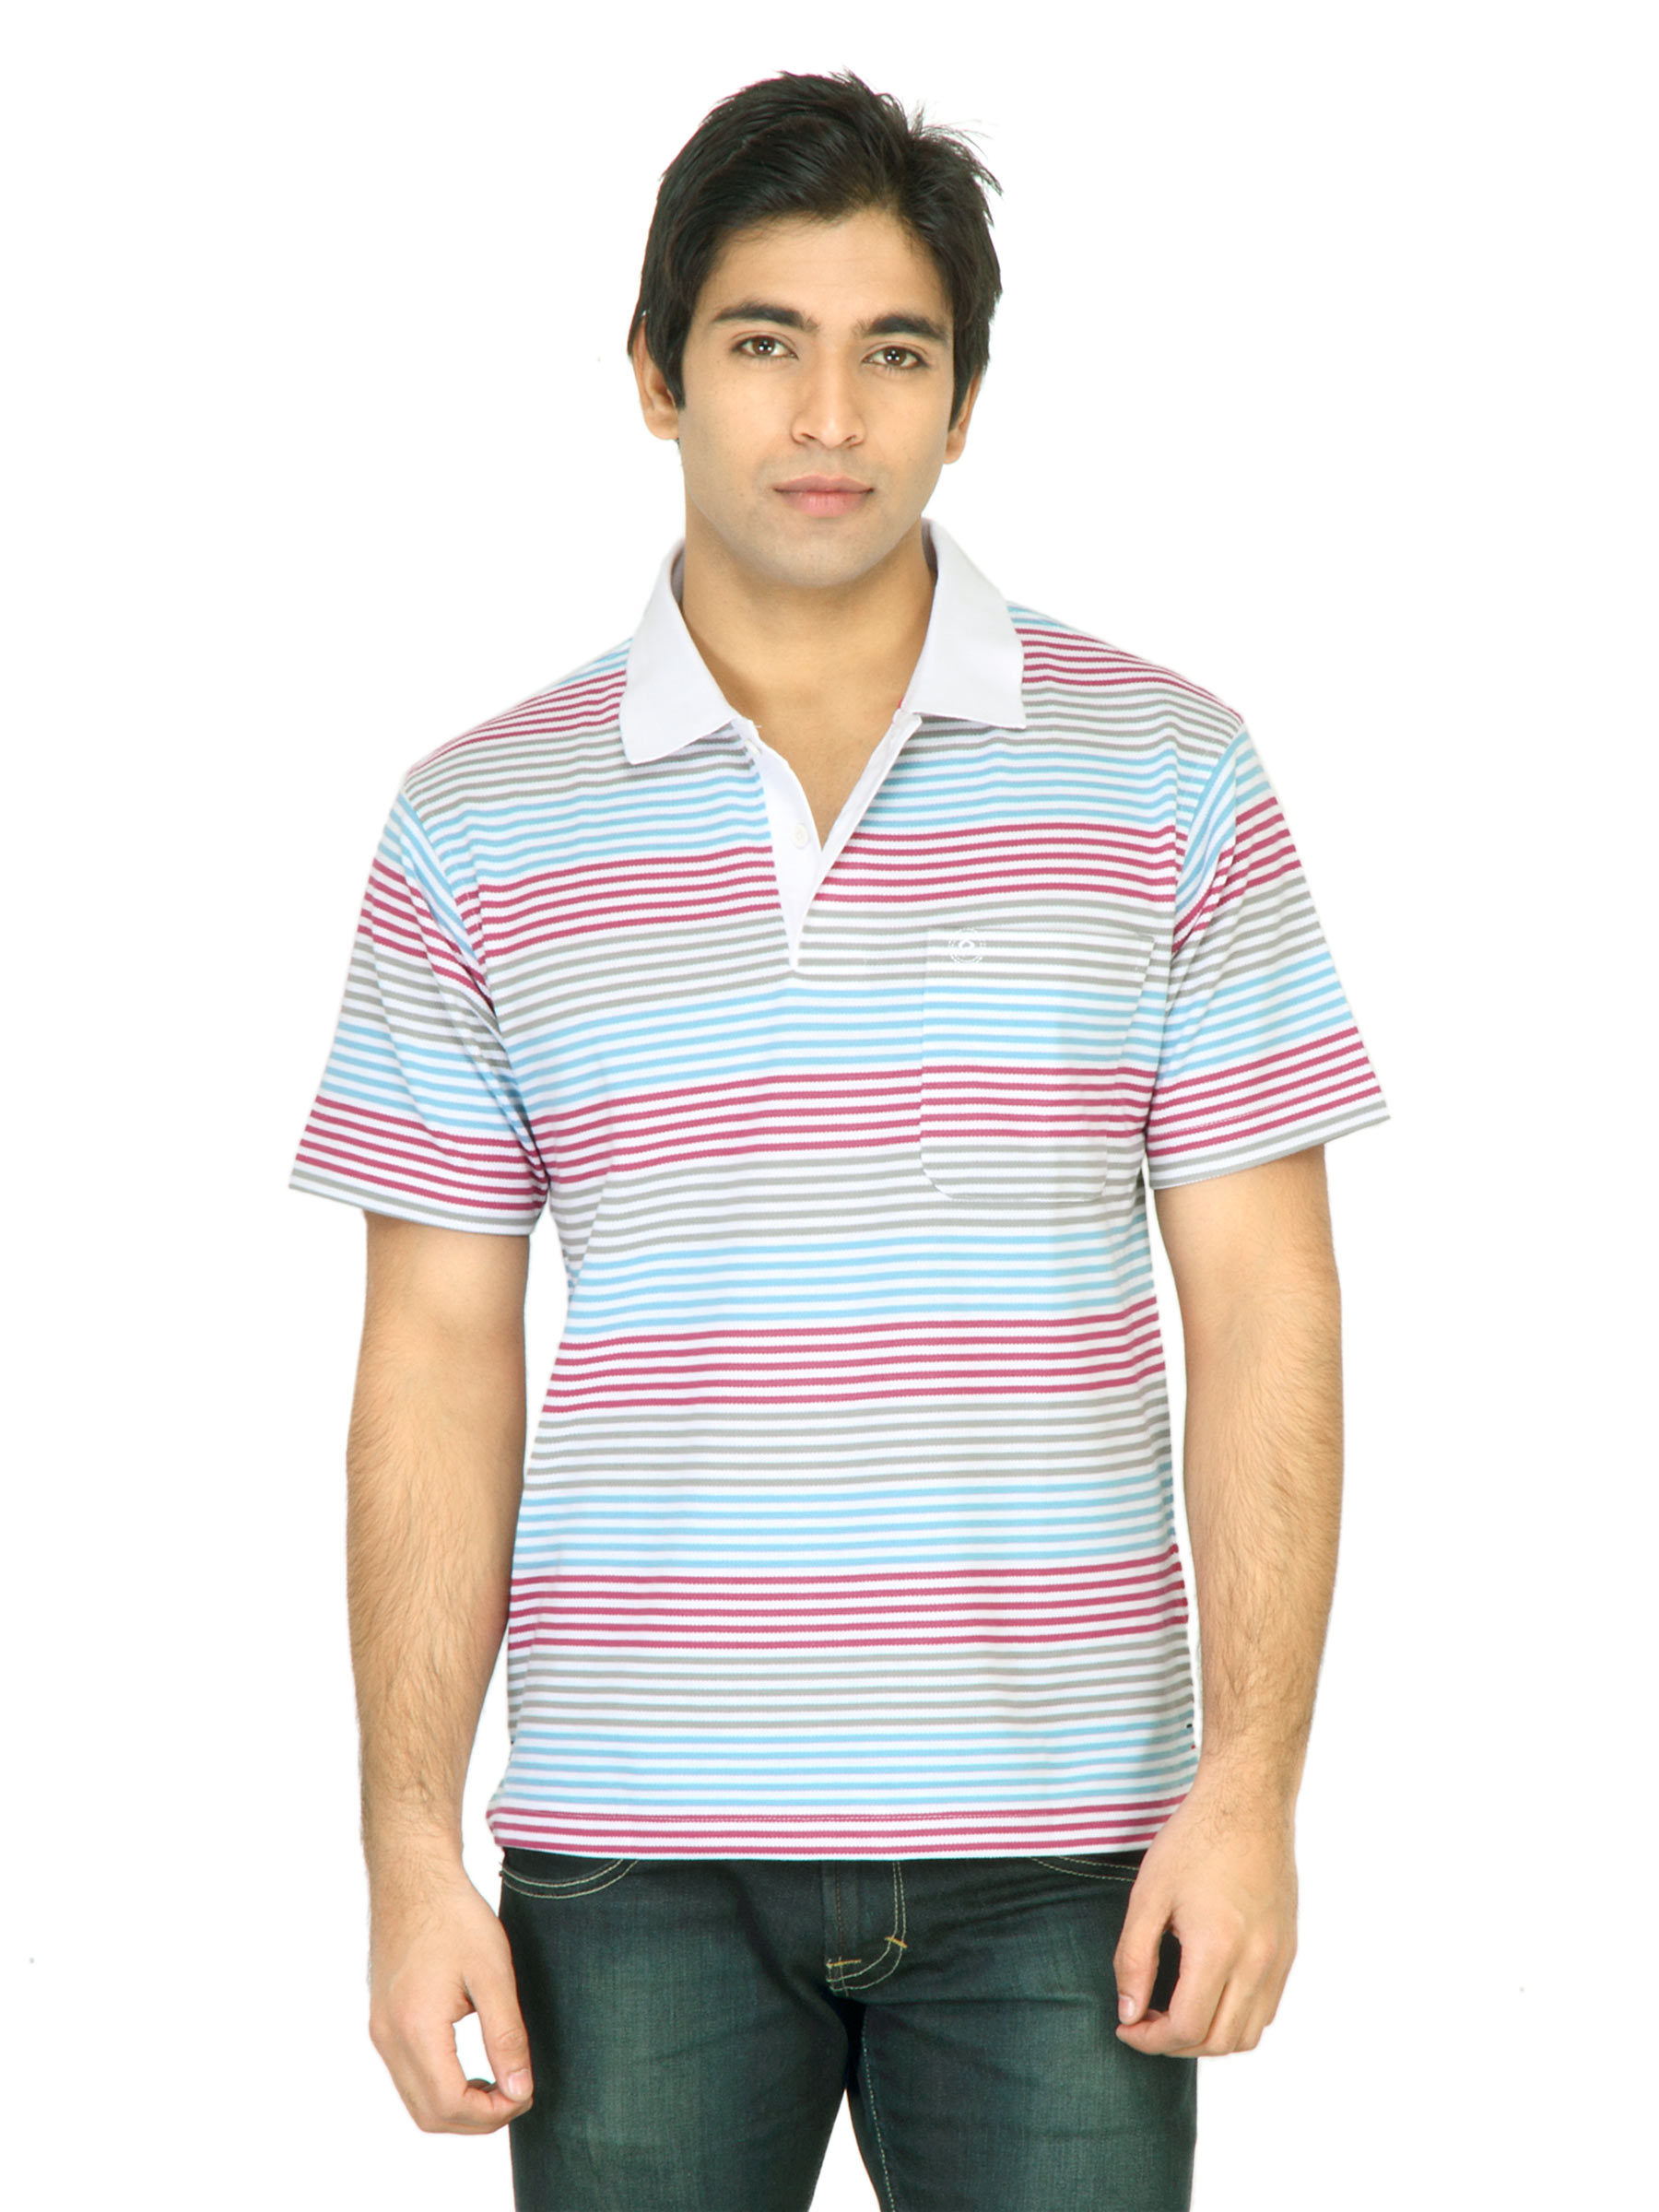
Classic Polo Men Striped White Tshirt
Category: Apparel / Topwear / Tshirts
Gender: Men
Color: White
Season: Fall 2011
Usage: Casual